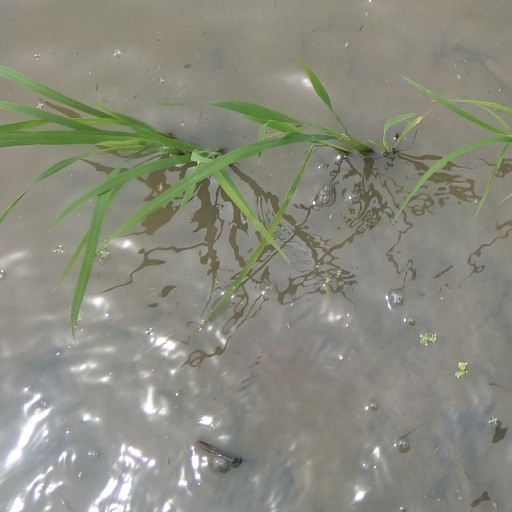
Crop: rice